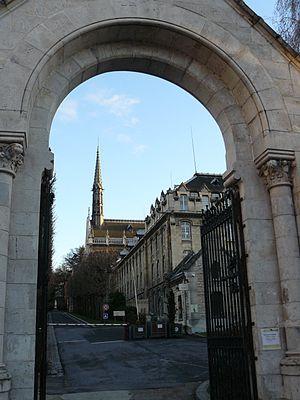
Entrée de l'orphelinat Saint Philippe à Meudon (Hauts-de-Seine, France)
L'orphelinat Saint-Philippe est situé à Meudon dans les Hauts-de-Seine, à la limite de Clamart.